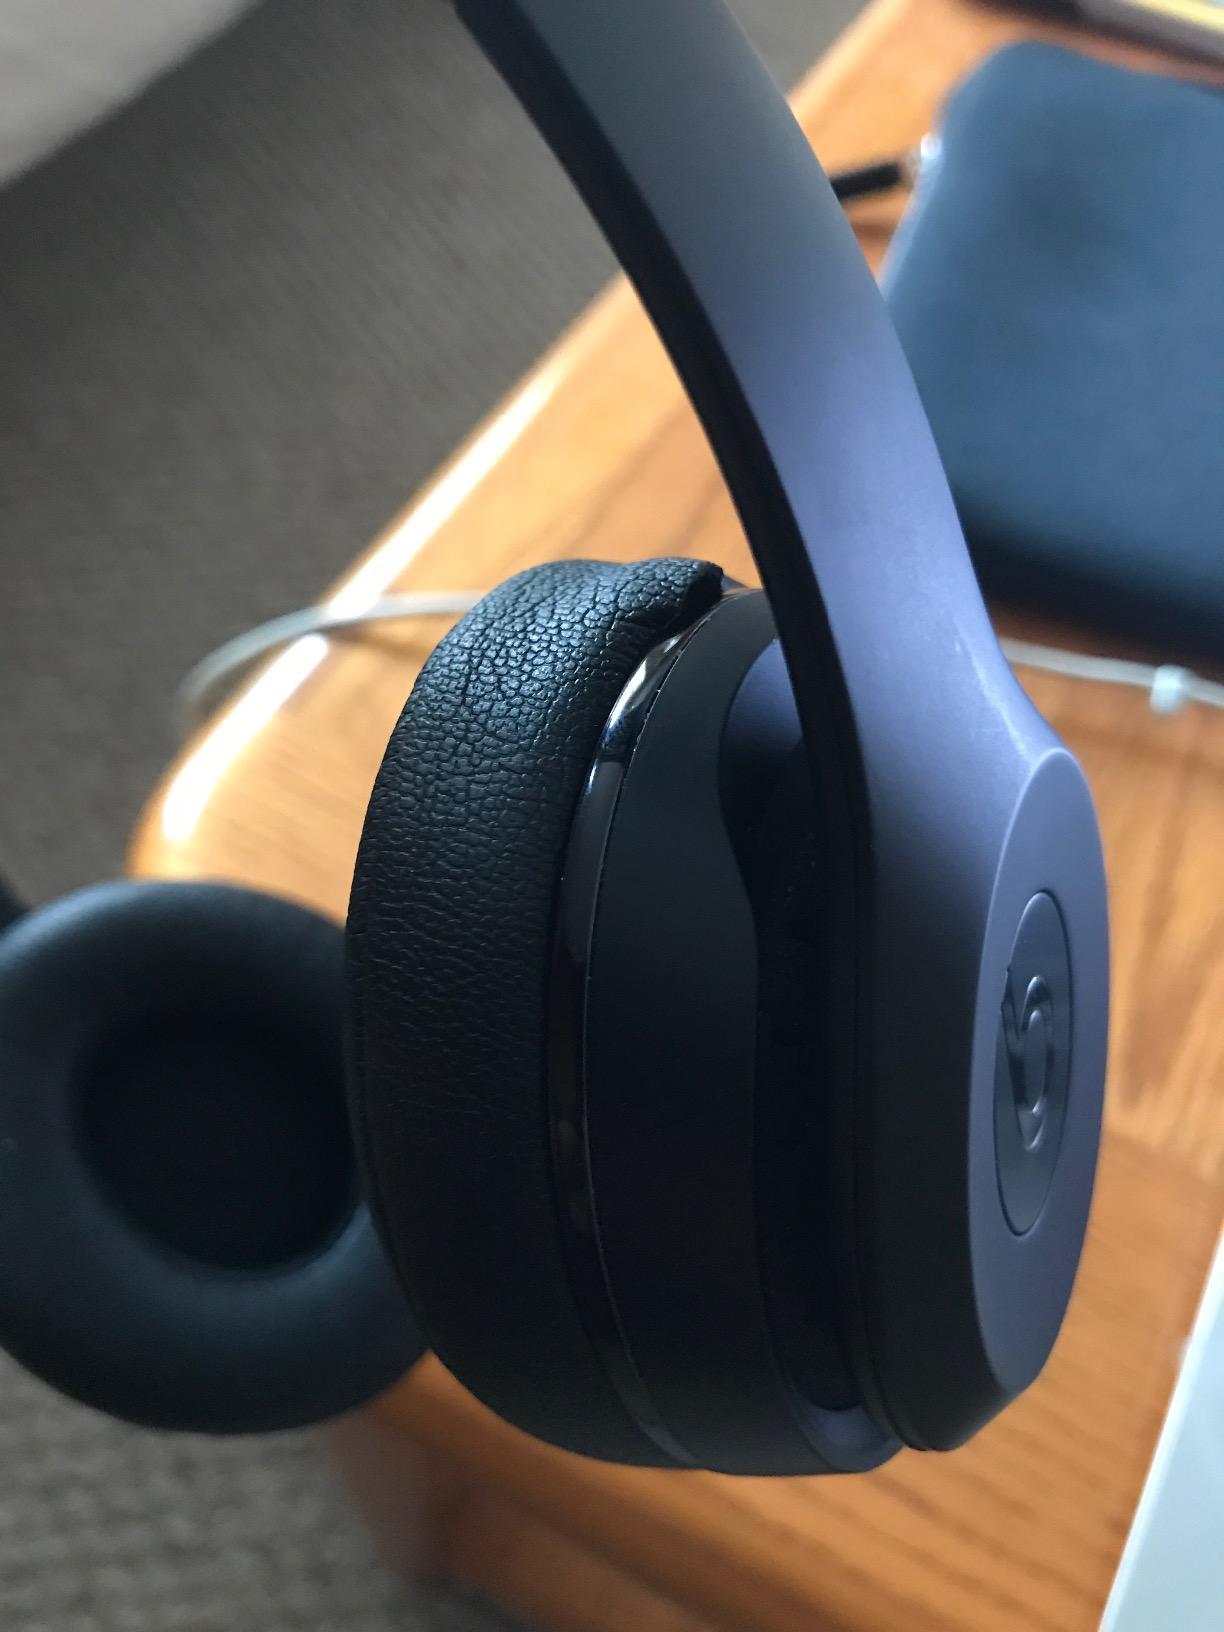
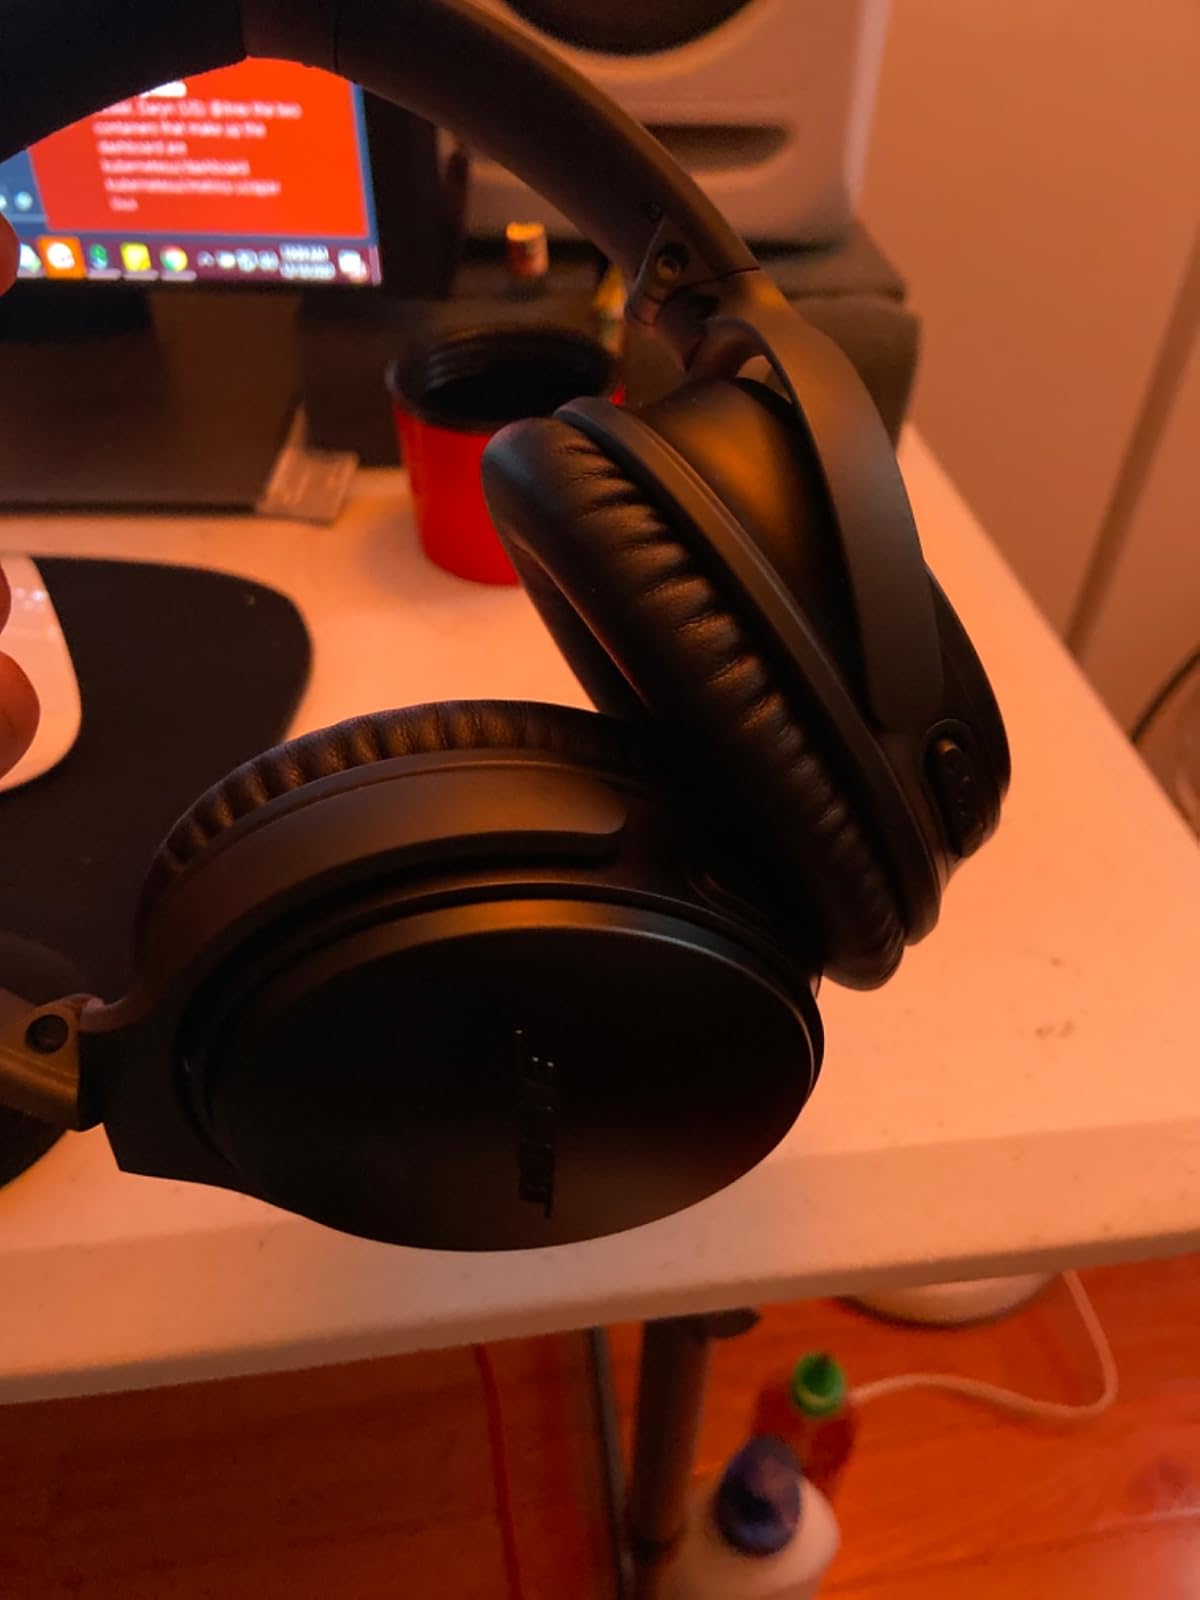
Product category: headphones
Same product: no